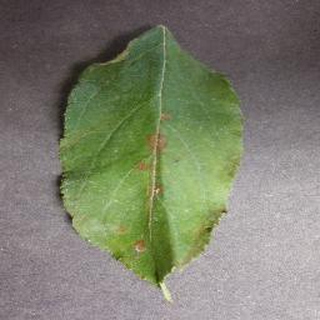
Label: apple_cedar_apple_rust